Norman Gilroy

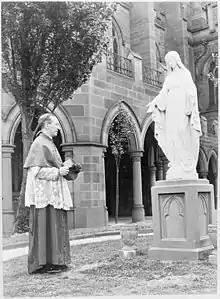
Gilroy circa 1955, standing before a statue of the Virgin Mary

In December 1934, he was appointed Bishop of Port Augusta, South Australia, gaining an experience in dealing with pastoral problems that was to serve him well in his later position. He received episcopal consecration on St Patrick's Day 1935 with Archbishop Filippo Bernardini as principal consecrator.